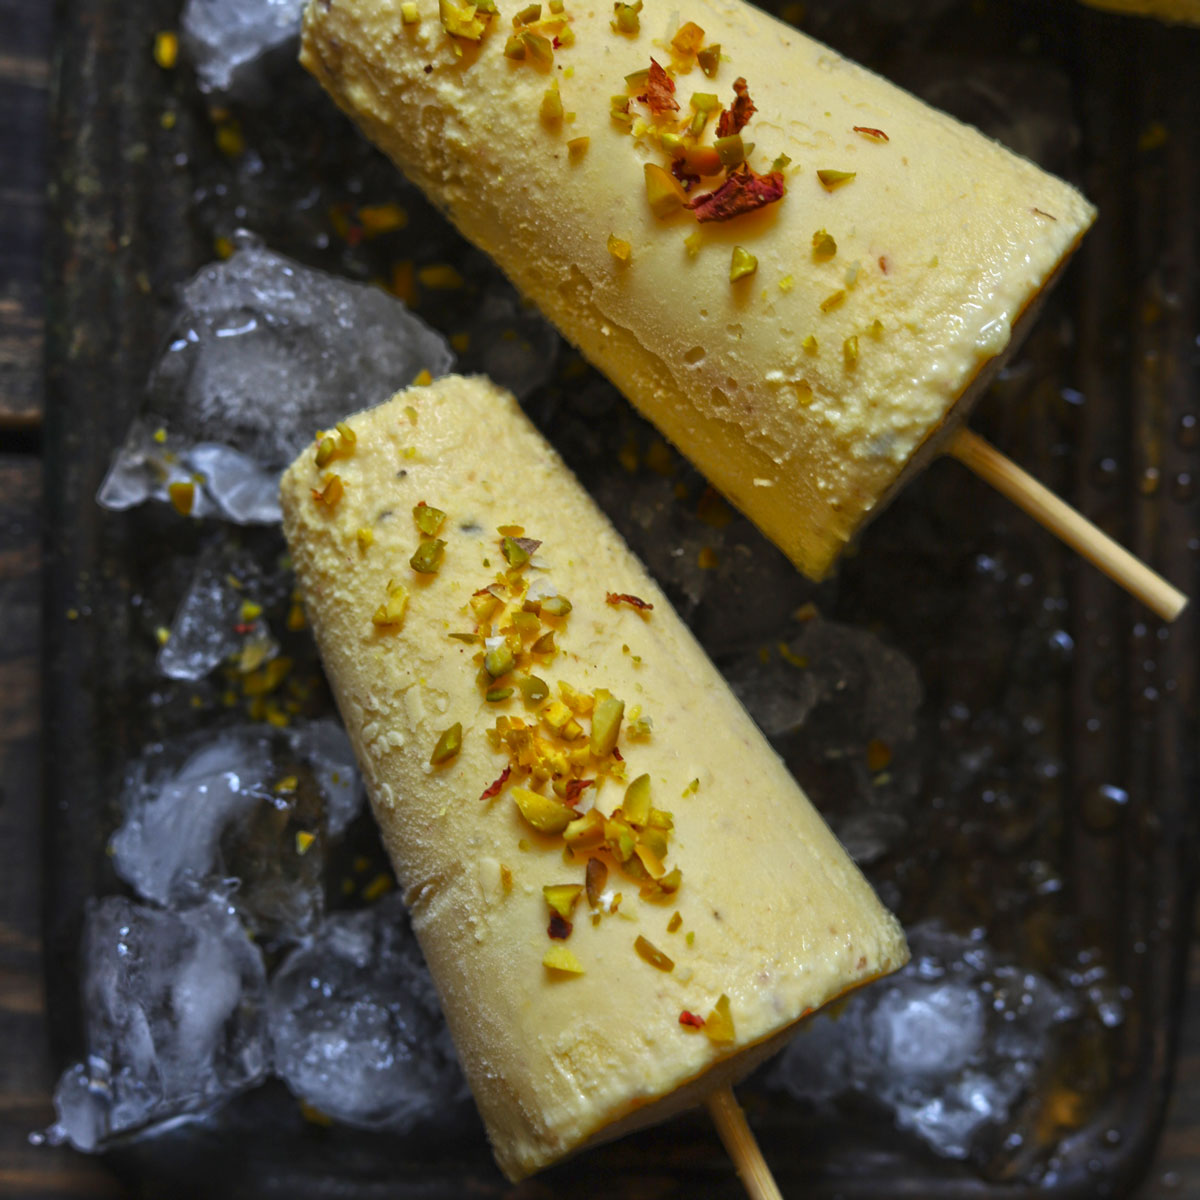
Dish: kulfi